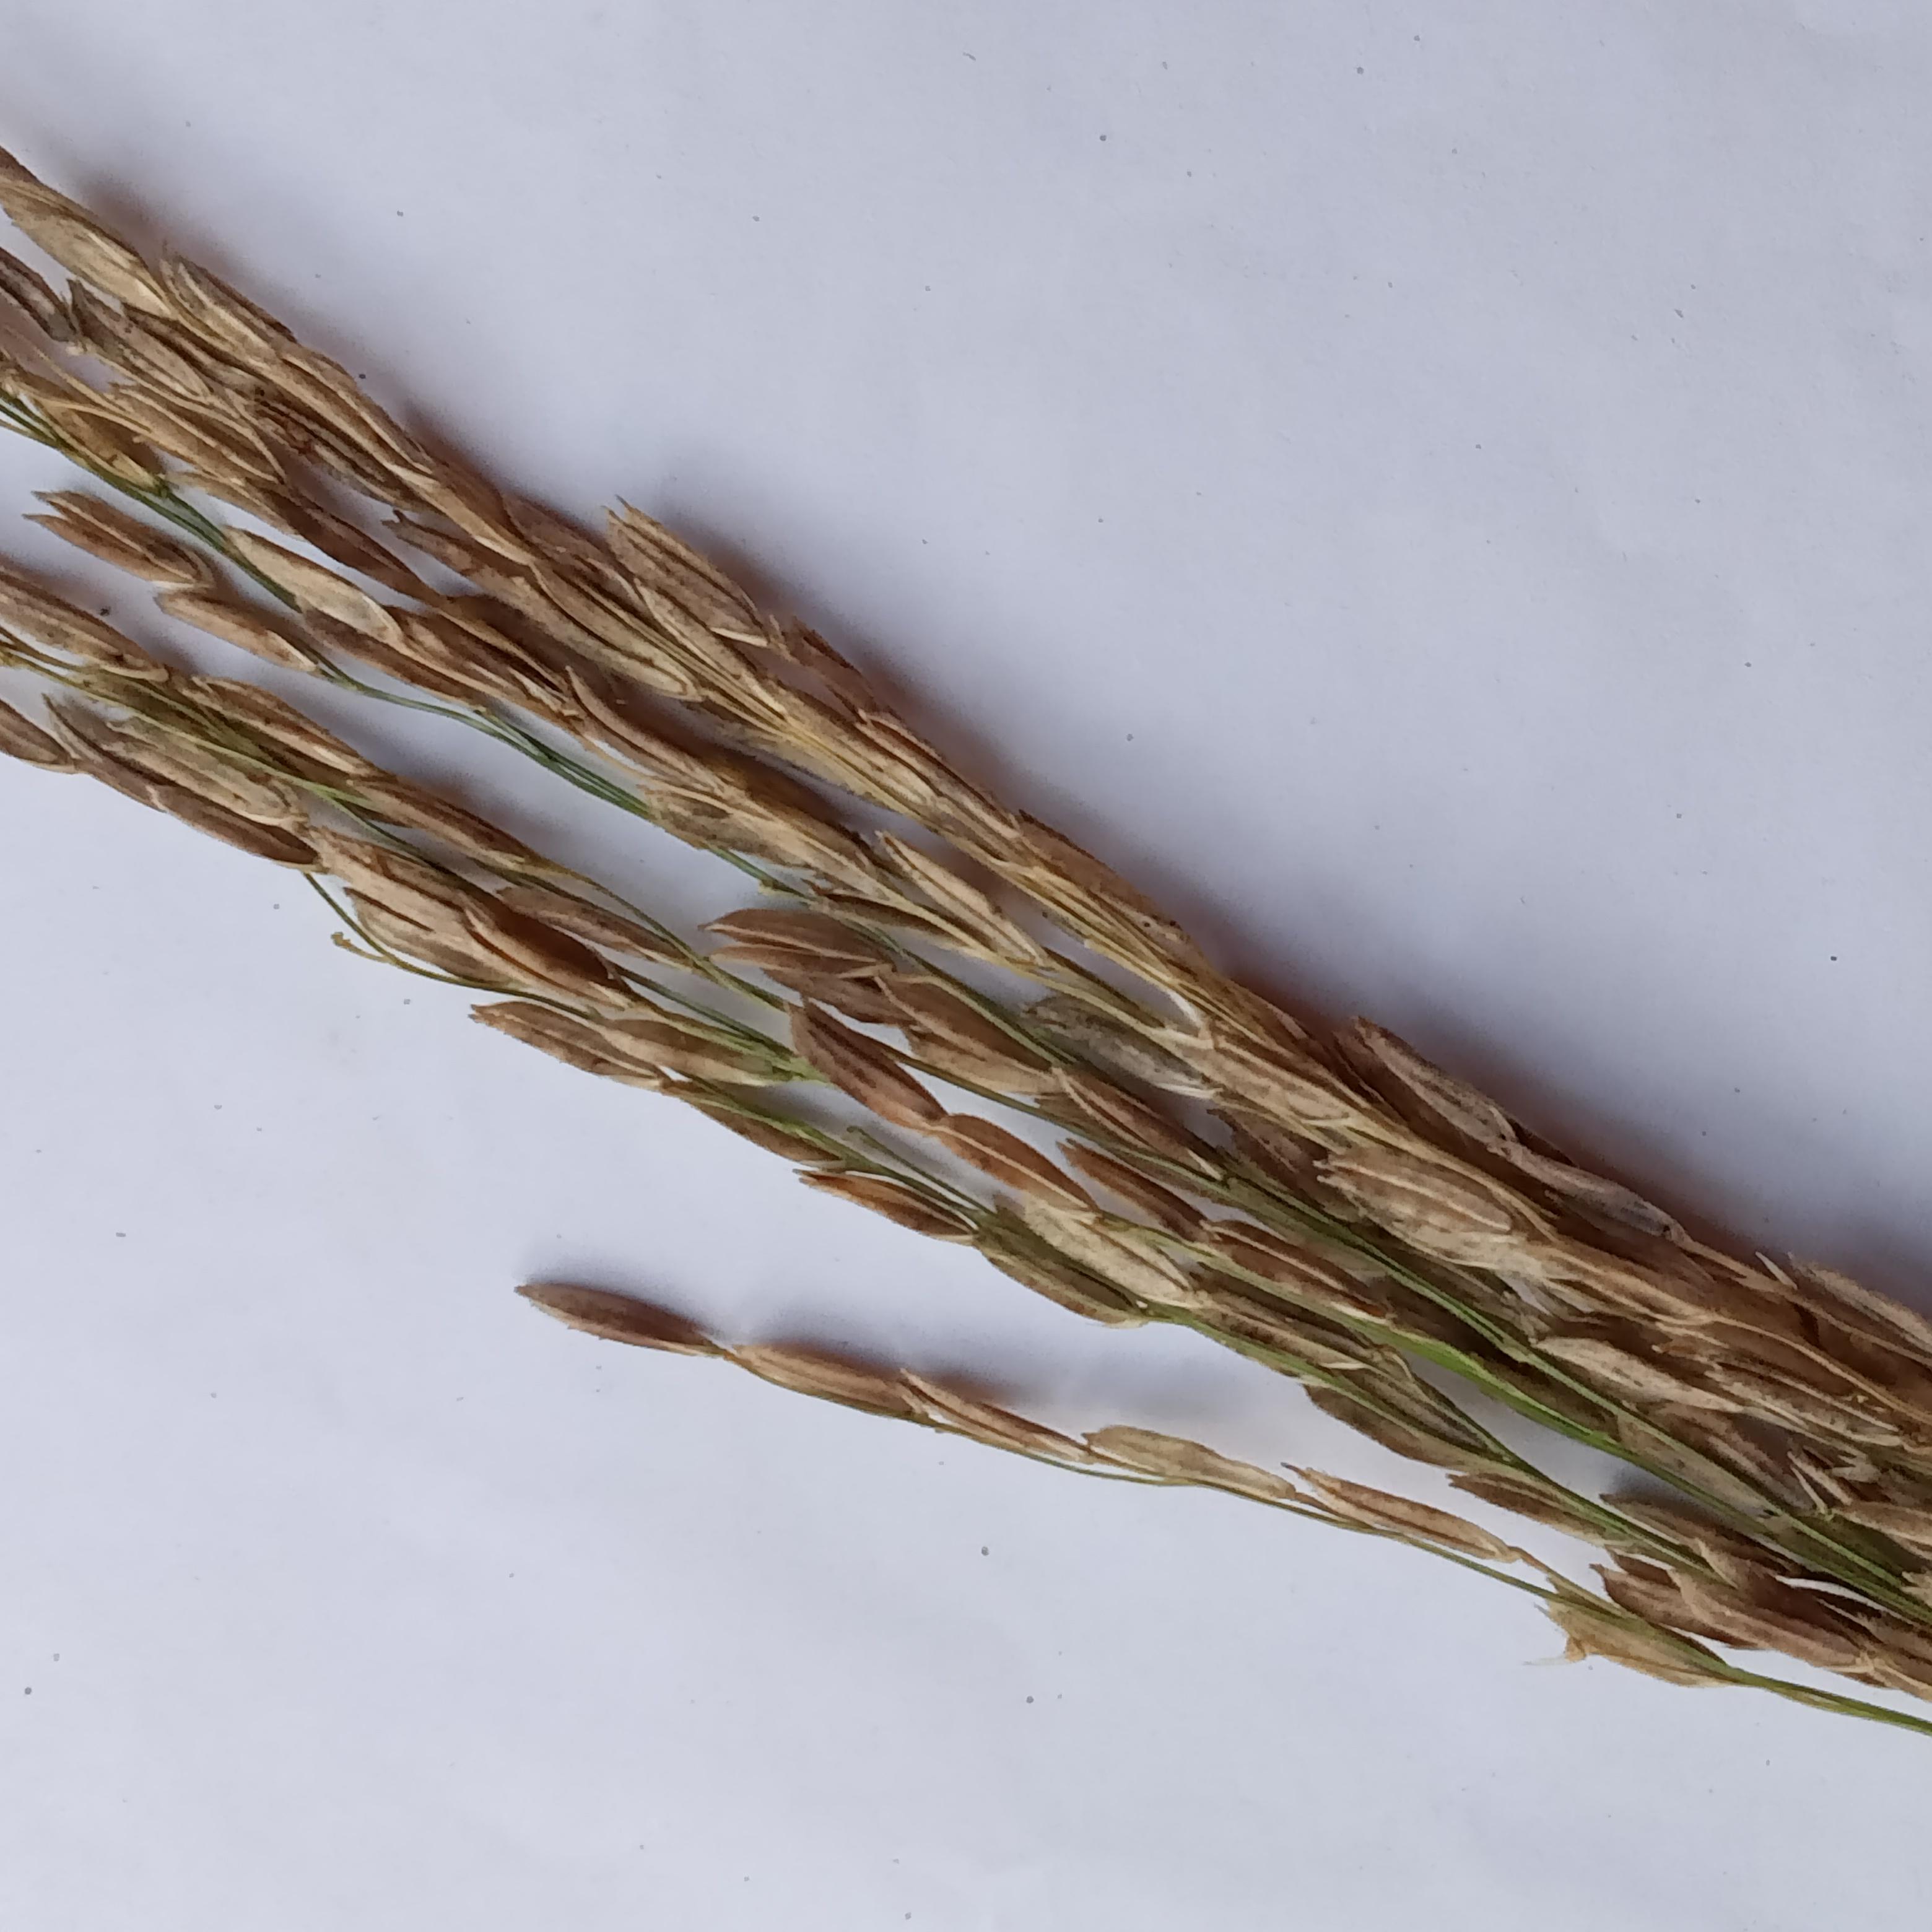
Label: Rice___Neck_Blast